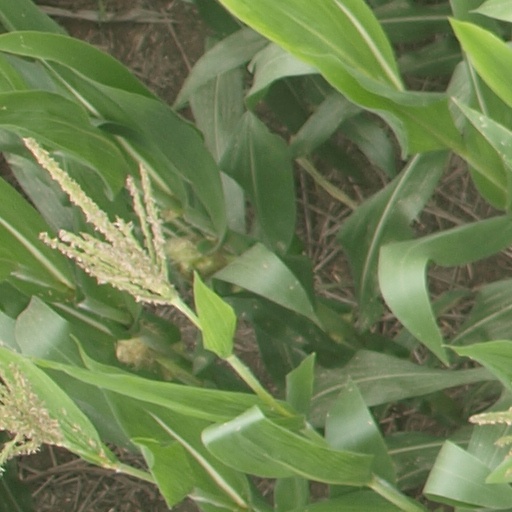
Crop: maize; corn